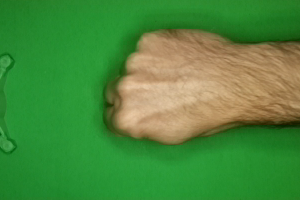
Label: rock